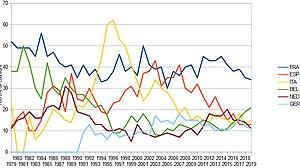
Graphique montrant le nombre de participants au tour de France par nation de 1979 à 2019
Le Tour de France est une compétition cycliste par étapes masculine qui traverse la France avec des incursions occasionnelles dans les pays voisins. Sa première édition a lieu en 1903 pour augmenter les ventes du journal L'Auto, organisée par Henri Desgrange et Géo Lefèvre. Depuis, la course a lieu chaque année, excepté lors des deux guerres mondiales. Souvent appelé « le Tour » tout court, ou « la Grande Boucle », il gagne en importance et en popularité au fil des éditions, sa durée est allongée et sa portée s'étend dans le monde entier. La participation s'élargit, on passe d'un peloton principalement français les premières années, à des éditions comptant jusqu'à 40 nationalités. Il est actuellement organisé par ASO.